Vaisala

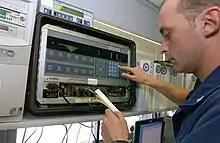
Vaisala Marwin Rawinsonde Set MW 12

Vaisala established a fund and together with Finnish Academy of Science and Letters, a "Vaisala Prize" is created to recognize distinguished scientists in the active parts of their careers. The first prize was given in 2000, and has been awarded annually since then.